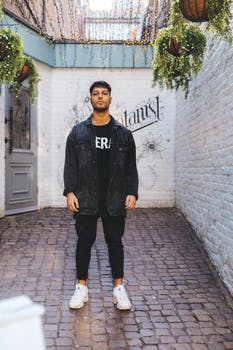
Label: No Watermark